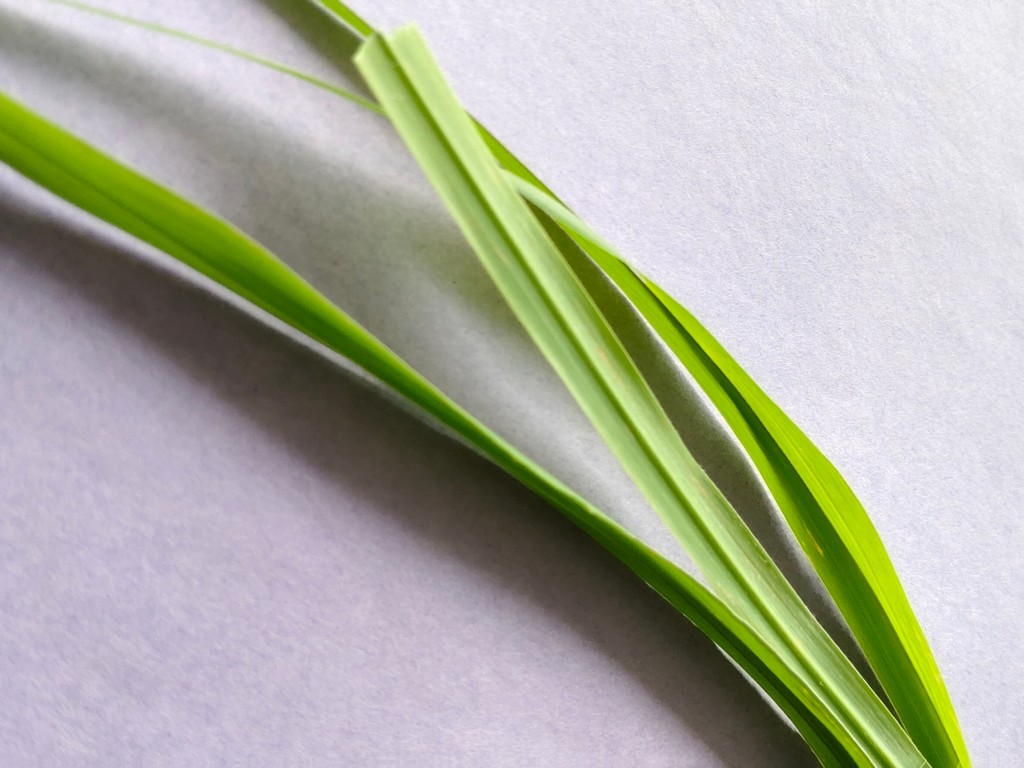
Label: Healthy